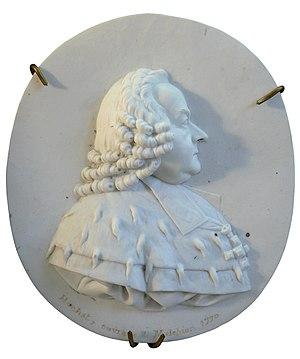
Johann Friedrich Karl von Ostein baron d'Ostein, né le 6 juillet 1689, mort le 4 juin 1763, fut archevêque et prince-électeur de Mayence de 1743 à 1763. À ce titre, il était également archichancelier du Saint-Empire romain germanique. Depuis 1756 il fut aussi évêque de Worms.